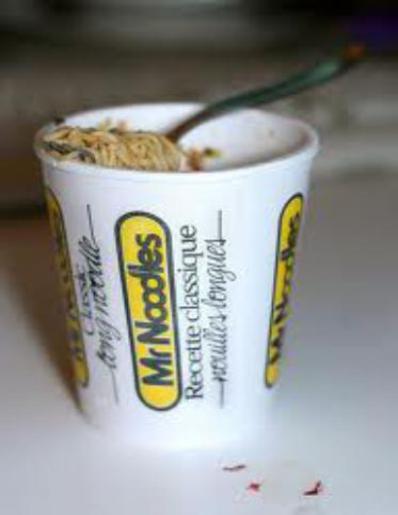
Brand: mr. noodles
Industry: Food